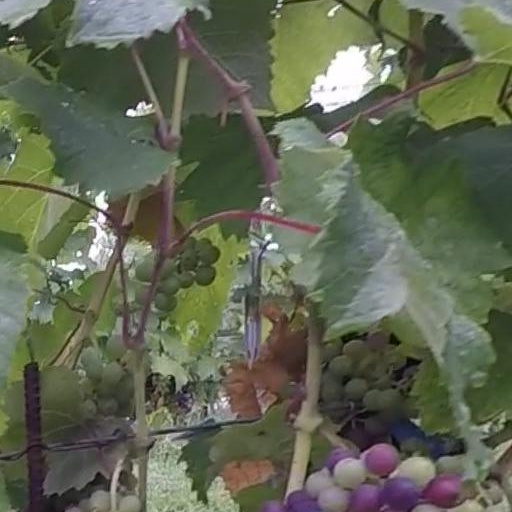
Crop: grape